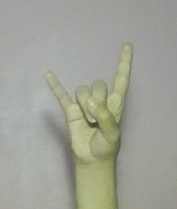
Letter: la